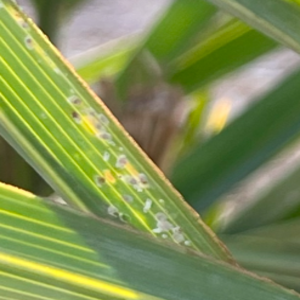
Label: Parlatoria Blanchardi